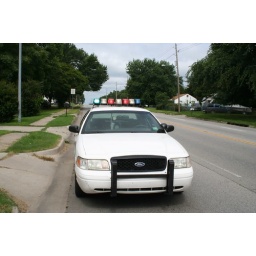
.,..cause Alex N. wasn't really sitting inside the truck bed anymore, but somewhere on top :) [taken by Alex N]